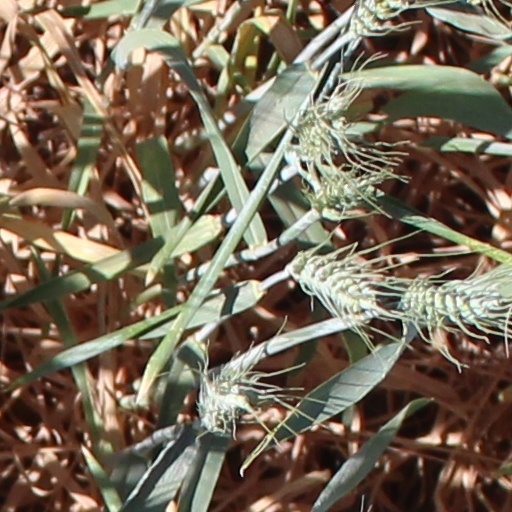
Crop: wheat